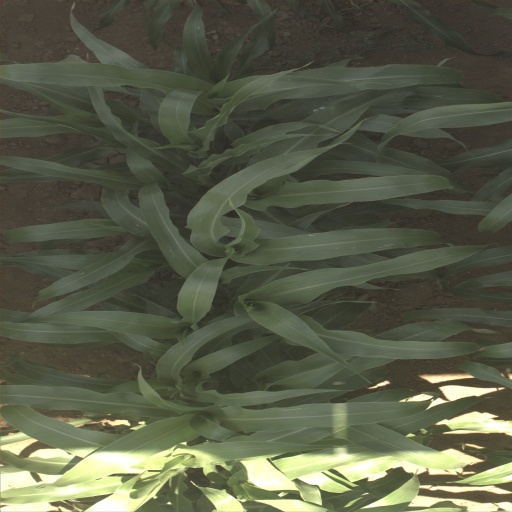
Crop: sorghum